Sarasibala Basu

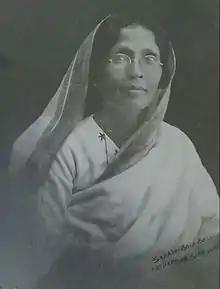
Picture of Sarasibala Basu: novelist, story teller, poet, women's rights activist, social activist

Sarasibala Basu (1886–1929) was a novelist, story teller, poet from the Bengal region of the Indian subcontinent. She belonged to the generation of writers of the Bengali Renaissance. In her short lifespan, she had published more than twenty novels, many short stories and poems, and made a big impact on Bengali literature. An equal quantity of her writings had remained unpublished. Sarasibala wrote passionately about the social issues of that period and the world around her.